Marie Meyer (aviator)

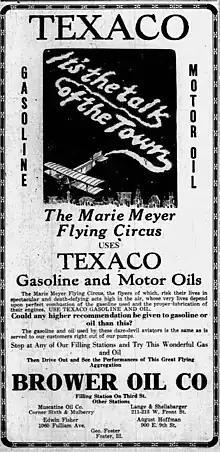
Texaco advertisement, 1925

In 1924 Marie Meyer married stunt pilot Charles Lee Fower. Fower was born in Macon, Missouri on December 23, 1894. The Marie Meyer Flying Circus continued to operate until 1928 or 1929. Flying was becoming less novel for the spectators, stunts were more regulated, and owning and running aircraft was becoming more expensive. By 1929, the circus was down to its last Standard J-1.